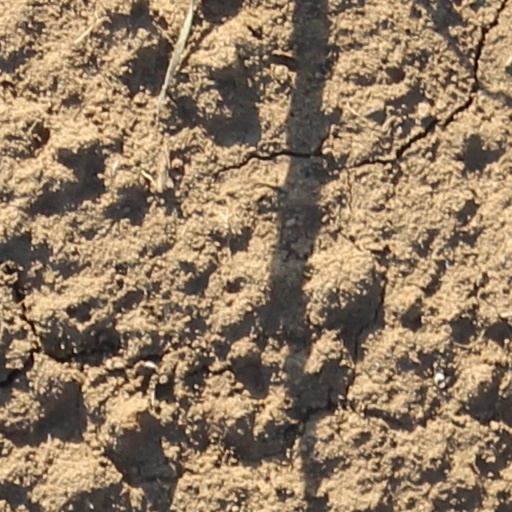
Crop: wheat